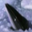
Label: whale